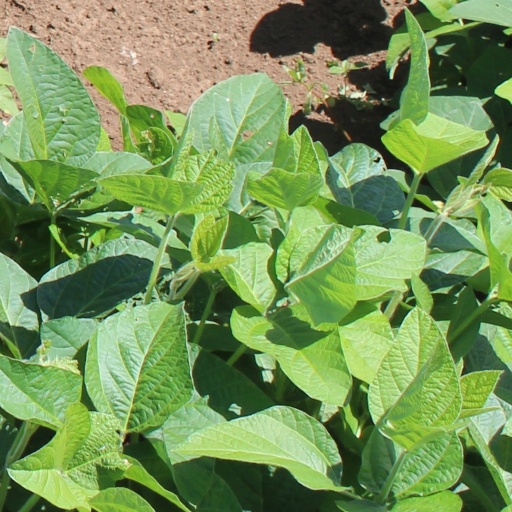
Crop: soybean